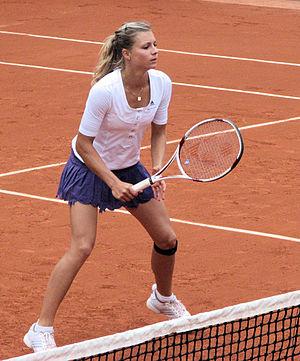
Maria Kirilenko au tournoi de Roland-Garros 2009